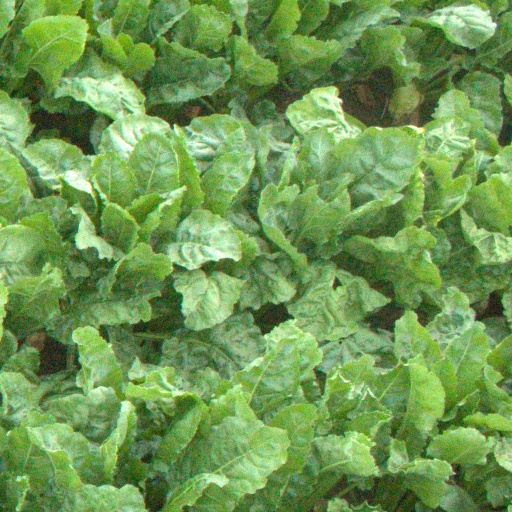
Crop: sugar beet